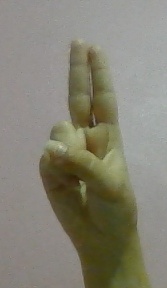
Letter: taa